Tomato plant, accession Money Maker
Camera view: tilt-top (135 deg); turntable rotation: 330 degrees
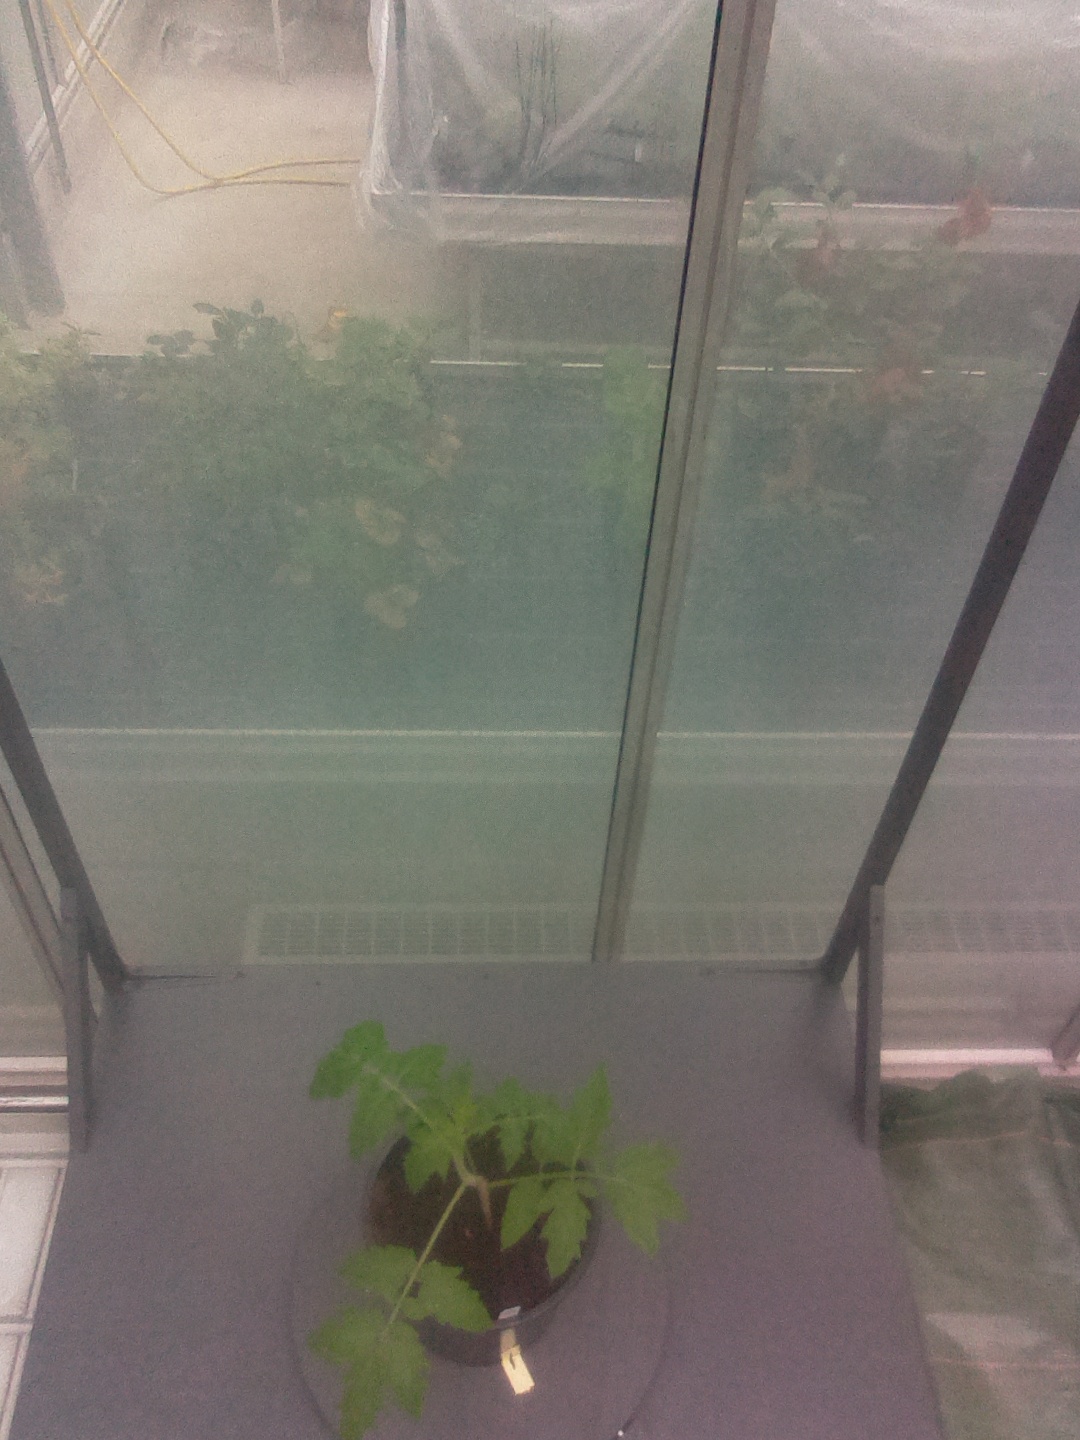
BBCH growth stage 13: 6 of true leaves visible